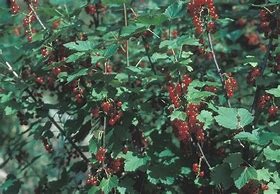
Label: redcurrant